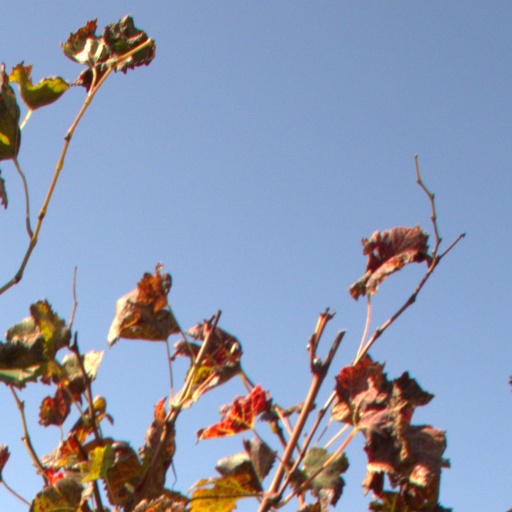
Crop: grape